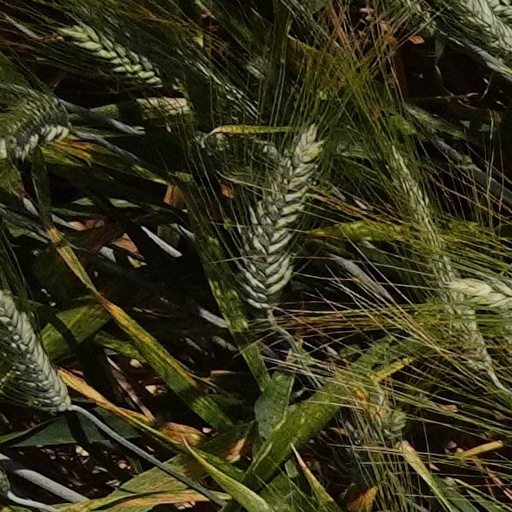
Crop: wheat